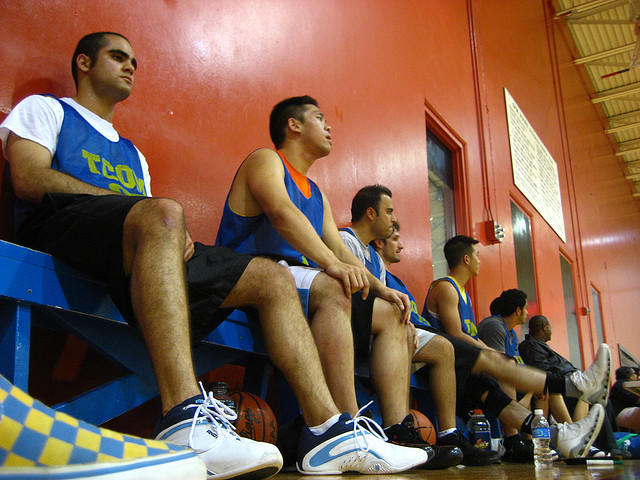
những người đàn ông đang ngồi trên băng ghế chờ đợi

các cầu thủ bóng rổ đang ngồi trên băng ghế chờ đợi

những cầu thủ bóng rổ nam đang ngồi trên ghế

những người đàn ông đang cùng nhau ngồi trên băng ghế

những cầu thủ bóng rổ nam đang ngồi trên ghế quan sát